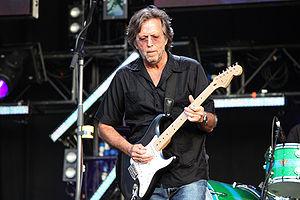
Le Crossroads Guitar Festival est un festival de musique créé en 1999 par Eric Clapton, à forte influence rock. Ce dernier choisit les musiciens qui se produisent sur scène ; Clapton déclare qu'ils font partie des meilleurs et qu'ils ont gagné son respect.
Eric Patrick Clapton, né le 30 mars 1945 à Ripley, près de Guildford, est un musicien britannique, guitariste, chanteur et compositeur de blues rock.